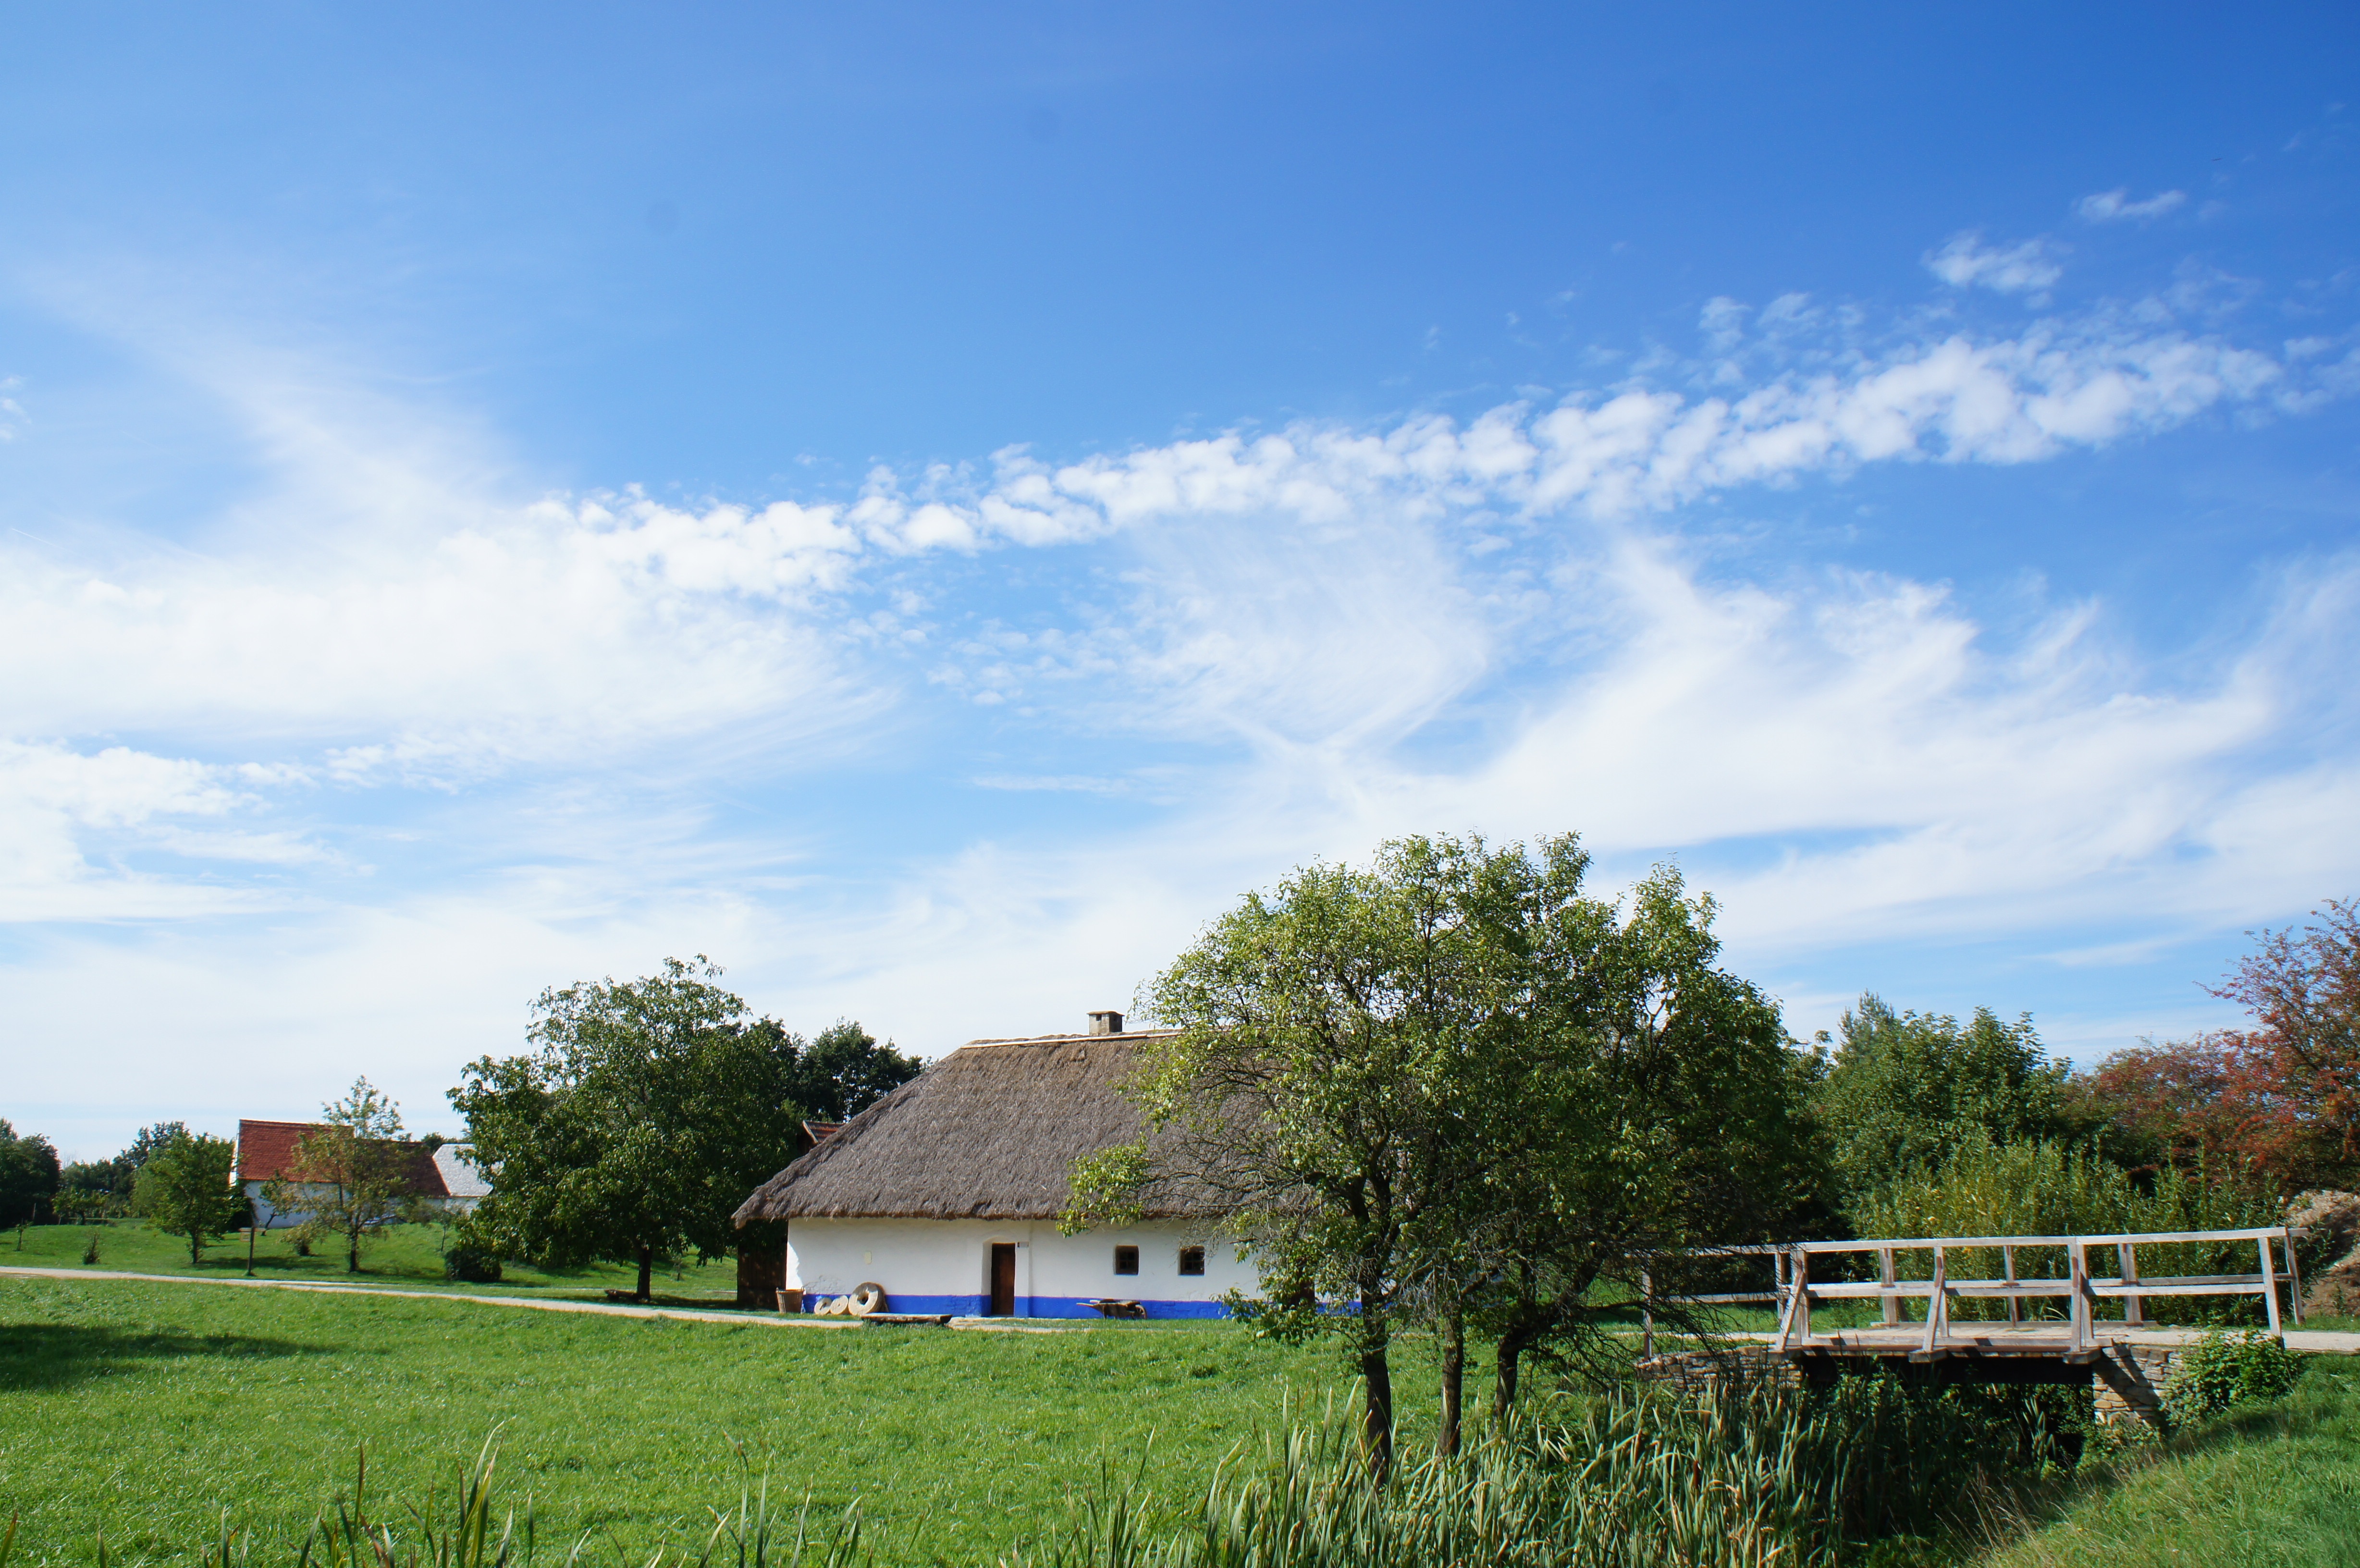
landscape, tree, grass, cloud, sky, white, bridge, field, farm, lawn, meadow, village, suburb, green, pasture, agriculture, blue sky, clouds, little, estate, rural area, the countryside, residential area, house of commons